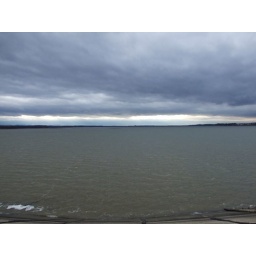
Cloudy sky over the lake 6